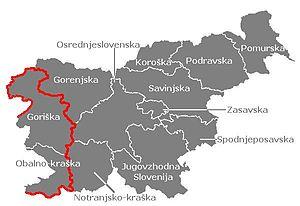
Le Littoral slovène est une région historique dans l'ouest de la Slovénie. Elle s'étend de la côte Adriatique au sud le long de la frontière avec l'Italie aux Alpes juliennes au nord. La région englobe les deux sous-régions traditionnelles que sont la Goriška et la partie slovène de la péninsule d'Istrie.